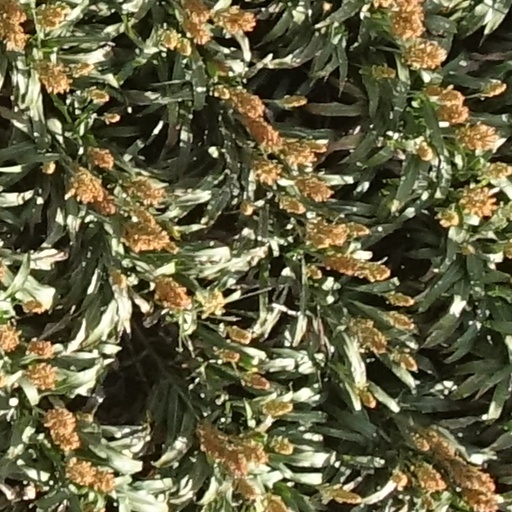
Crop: sorghum